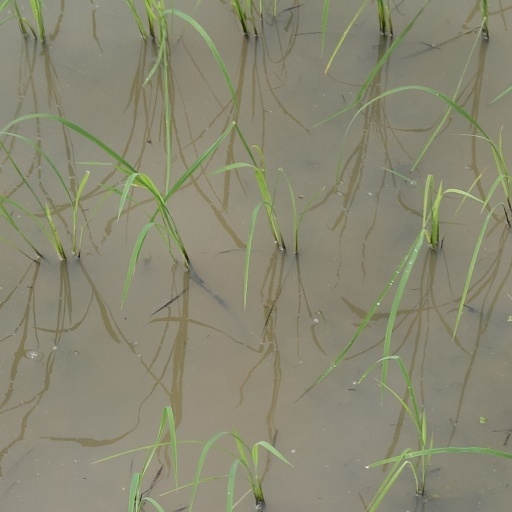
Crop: rice